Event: Nepal Earthquake
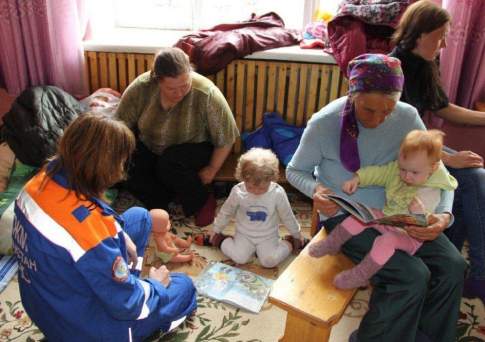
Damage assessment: no_damage